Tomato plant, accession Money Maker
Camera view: horizontal (90 deg, fisheye); turntable rotation: 210 degrees
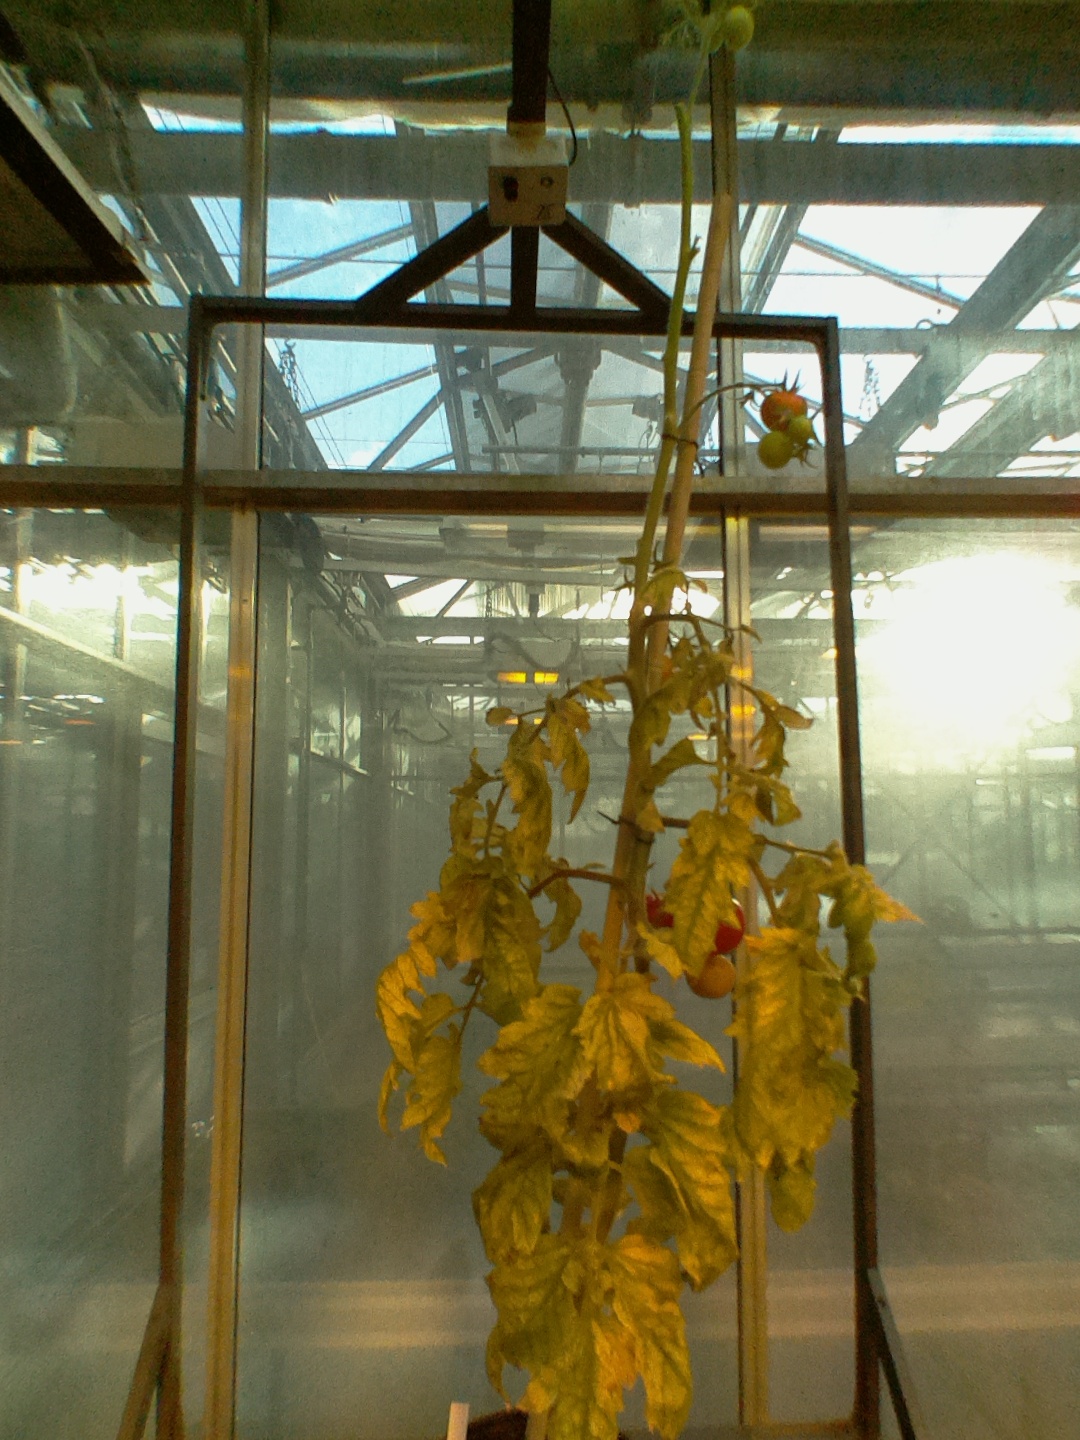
BBCH growth stage 87: 70%-80% of fruits show typical fully ripe color